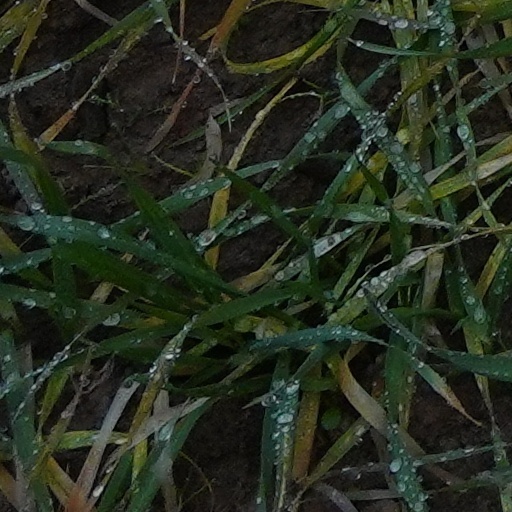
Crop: wheat